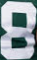
Number: 8